1965 in the Vietnam War

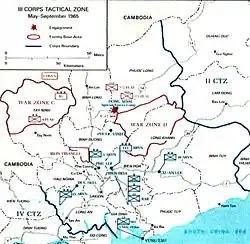
The III Corps tactical area, including Saigon, Biên Hòa, Zone D, and other sites of importance in the Vietnam War.

The VC overran a 33-man Popular Forces post at Thanh Ha, Long An province. The VC killed 16 of the defenders, wounded seven, and captured a 60mm mortar, four Browning automatic rifles, and 19 individual weapons.